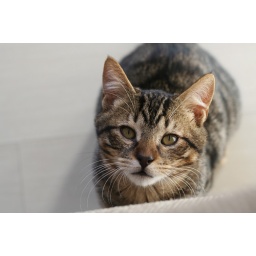
The velvet kitty!****He is a kitty rescue, so sweet! He had many adventures, and is living in a loving home now!